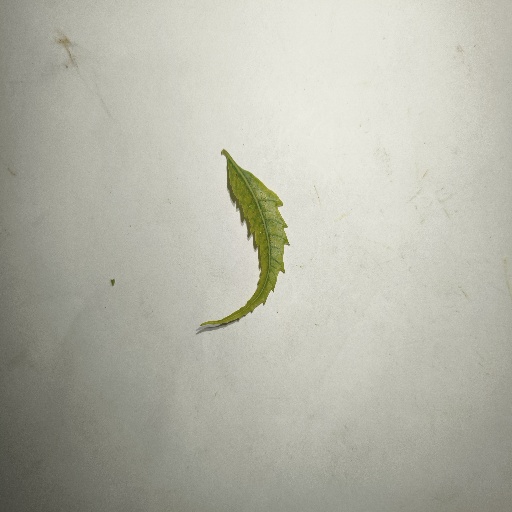
Species: Neem
Leaf condition: Yellow Leaf